The Good Dinosaur

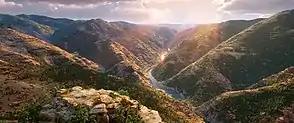
The nature of the film was designed to make itself the main antagonist for Arlo

The filmmakers wanted nature to be the antagonist for the main character Arlo. Ream noted "Nature can overcome anything, including a massive dinosaur." In order to achieve the needed realism, the film's team traveled to the American Northwest, spending time in Jackson Hole, Wyoming, Juntura, Oregon, and southern Montana. Production designer Harley Jessup stated that the film "has a fantastic variety of landscapes," which ranged "from the Jackson Valley and the Tetons to the amazing geysers and waterfalls in Yellowstone," as the filmmakers "studied the grasslands of Montana and the Red Desert" and used them to incorporate into the film. To use the landscapes that they had experienced, the filmmakers used data from the U.S. Geological Survey, and satellite images from Google Earth. The geographical data provided a foundation that the team then built on. According to supervising technical director Sanjay Bakshi, this gave Sohn "the freedom to shoot in any direction he wanted to make the world feel big and real." In addition, "The Good Dinosaur" features three-dimensional, volumetric clouds. In previous Pixar films, clouds have been "painted" onto the sets. Lighting cinematographer Sharon Calahan described the storm clouds "are almost like a villain in the film", and appeared "in almost every scene." Calahan also noted "These particular clouds can be rendered and we can light them, which we've never been able to properly do before."